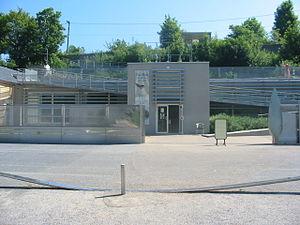
Le pavillon du milieu de Loire, à Pouilly-sur-Loire